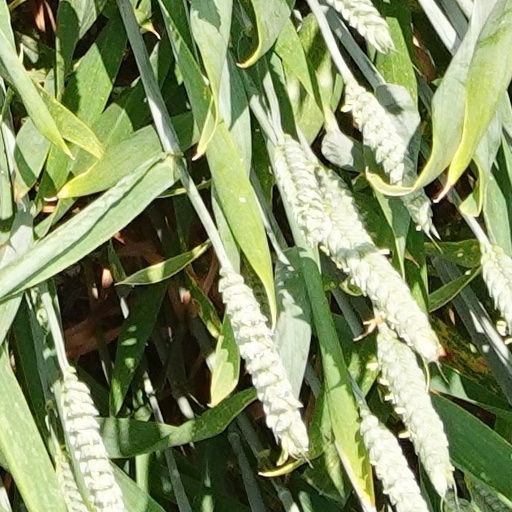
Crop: wheat